Technology of television

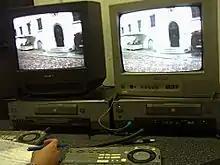
Digital video equipment in an edit suite

Each has its pros and cons. Front projection and plasma displays have a wide viewing angle (nearly 180 degrees) so they may be best for a home theater with a wide seating arrangement. Rear projection screens do not perform well in daylight or well-lit rooms and so are only suitable for darker viewing areas.